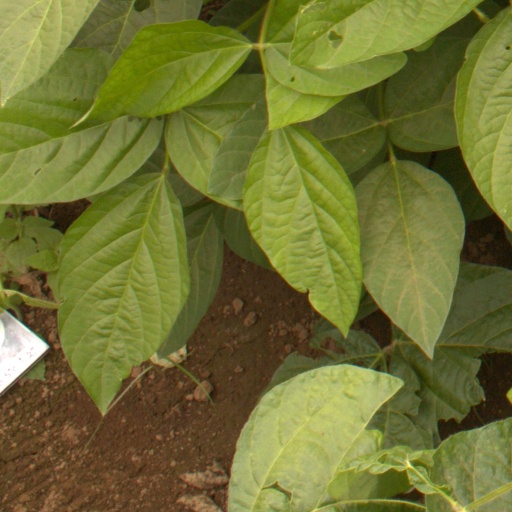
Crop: soybean